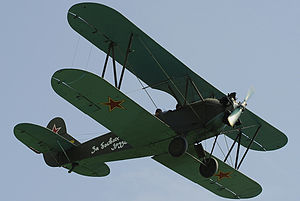
Polikarpov Po-2 / Varianter
Po-2 på vingerne, 2010.
"Polikarpov U-2, efter Anden Verdenskrig kendt som Po-2, var et sovjetisk biplan, udviklet som skolefly og til marksprøjtning af majs. Det gav flyet kælenavnet Kukuruznik - russisk: Кукурузник, af det russiske ""kukuruza"" for majs. Flyet fik NATO rapporteringsnavnet Mule.